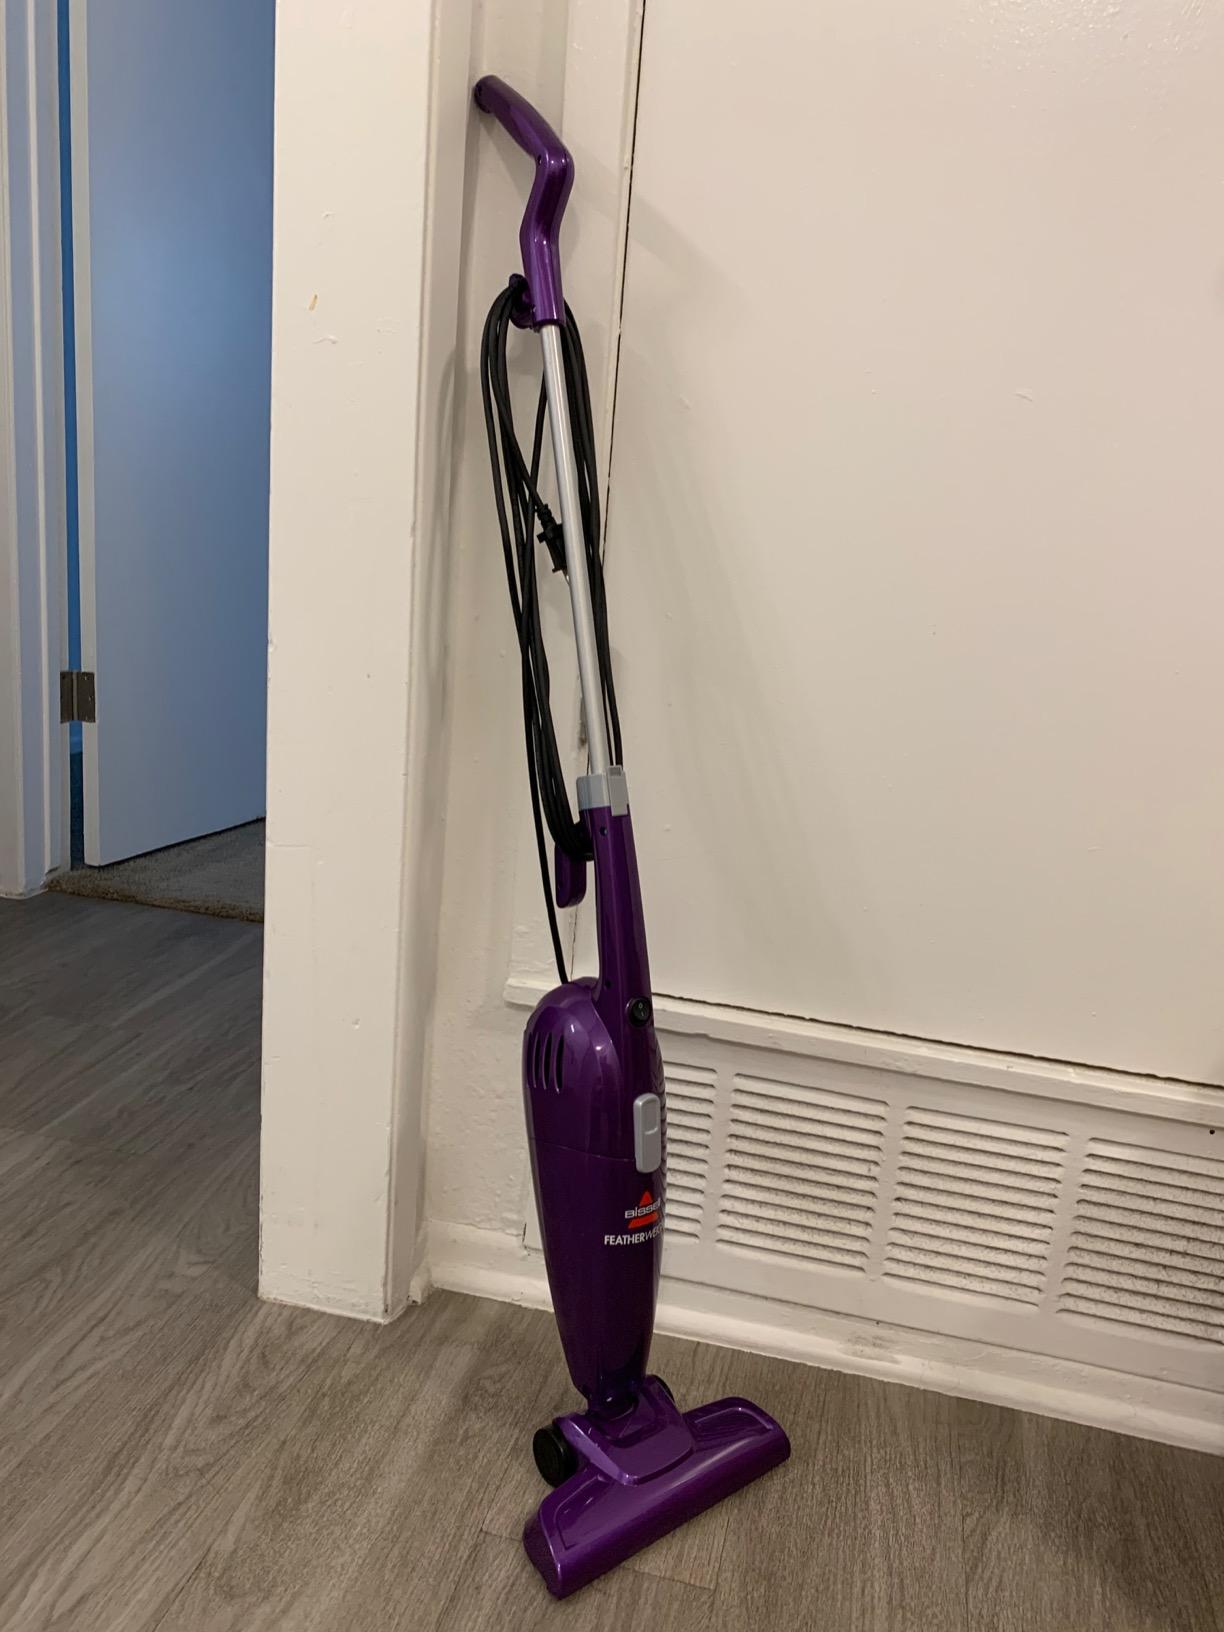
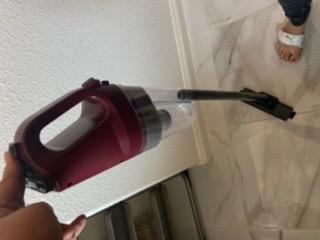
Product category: items_vacuum
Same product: no